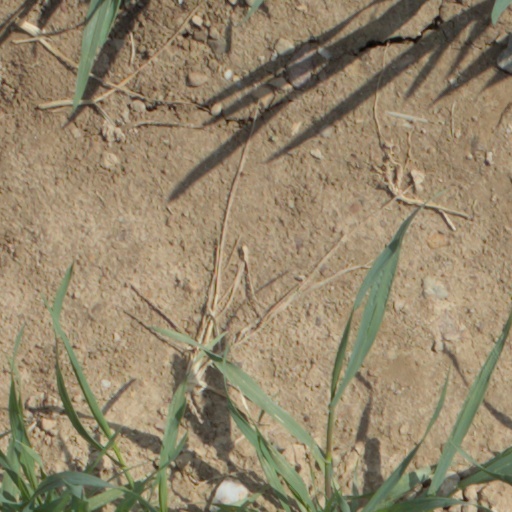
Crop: wheat